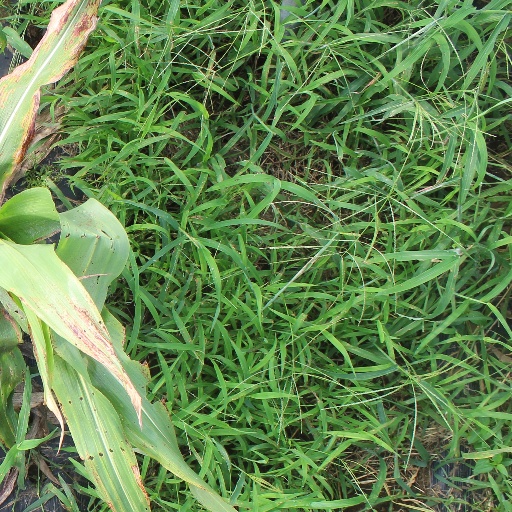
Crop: sorghum